Gangway for Tomorrow

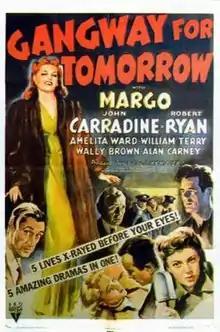
Theatrical release poster

Gangway for Tomorrow is a 1943 American anthology film produced and directed by the Austrian-American John H. Auer, and originally known by its working title, "An American Story". Steeped in the propaganda tones of early World War II features, the film is largely B-fare.